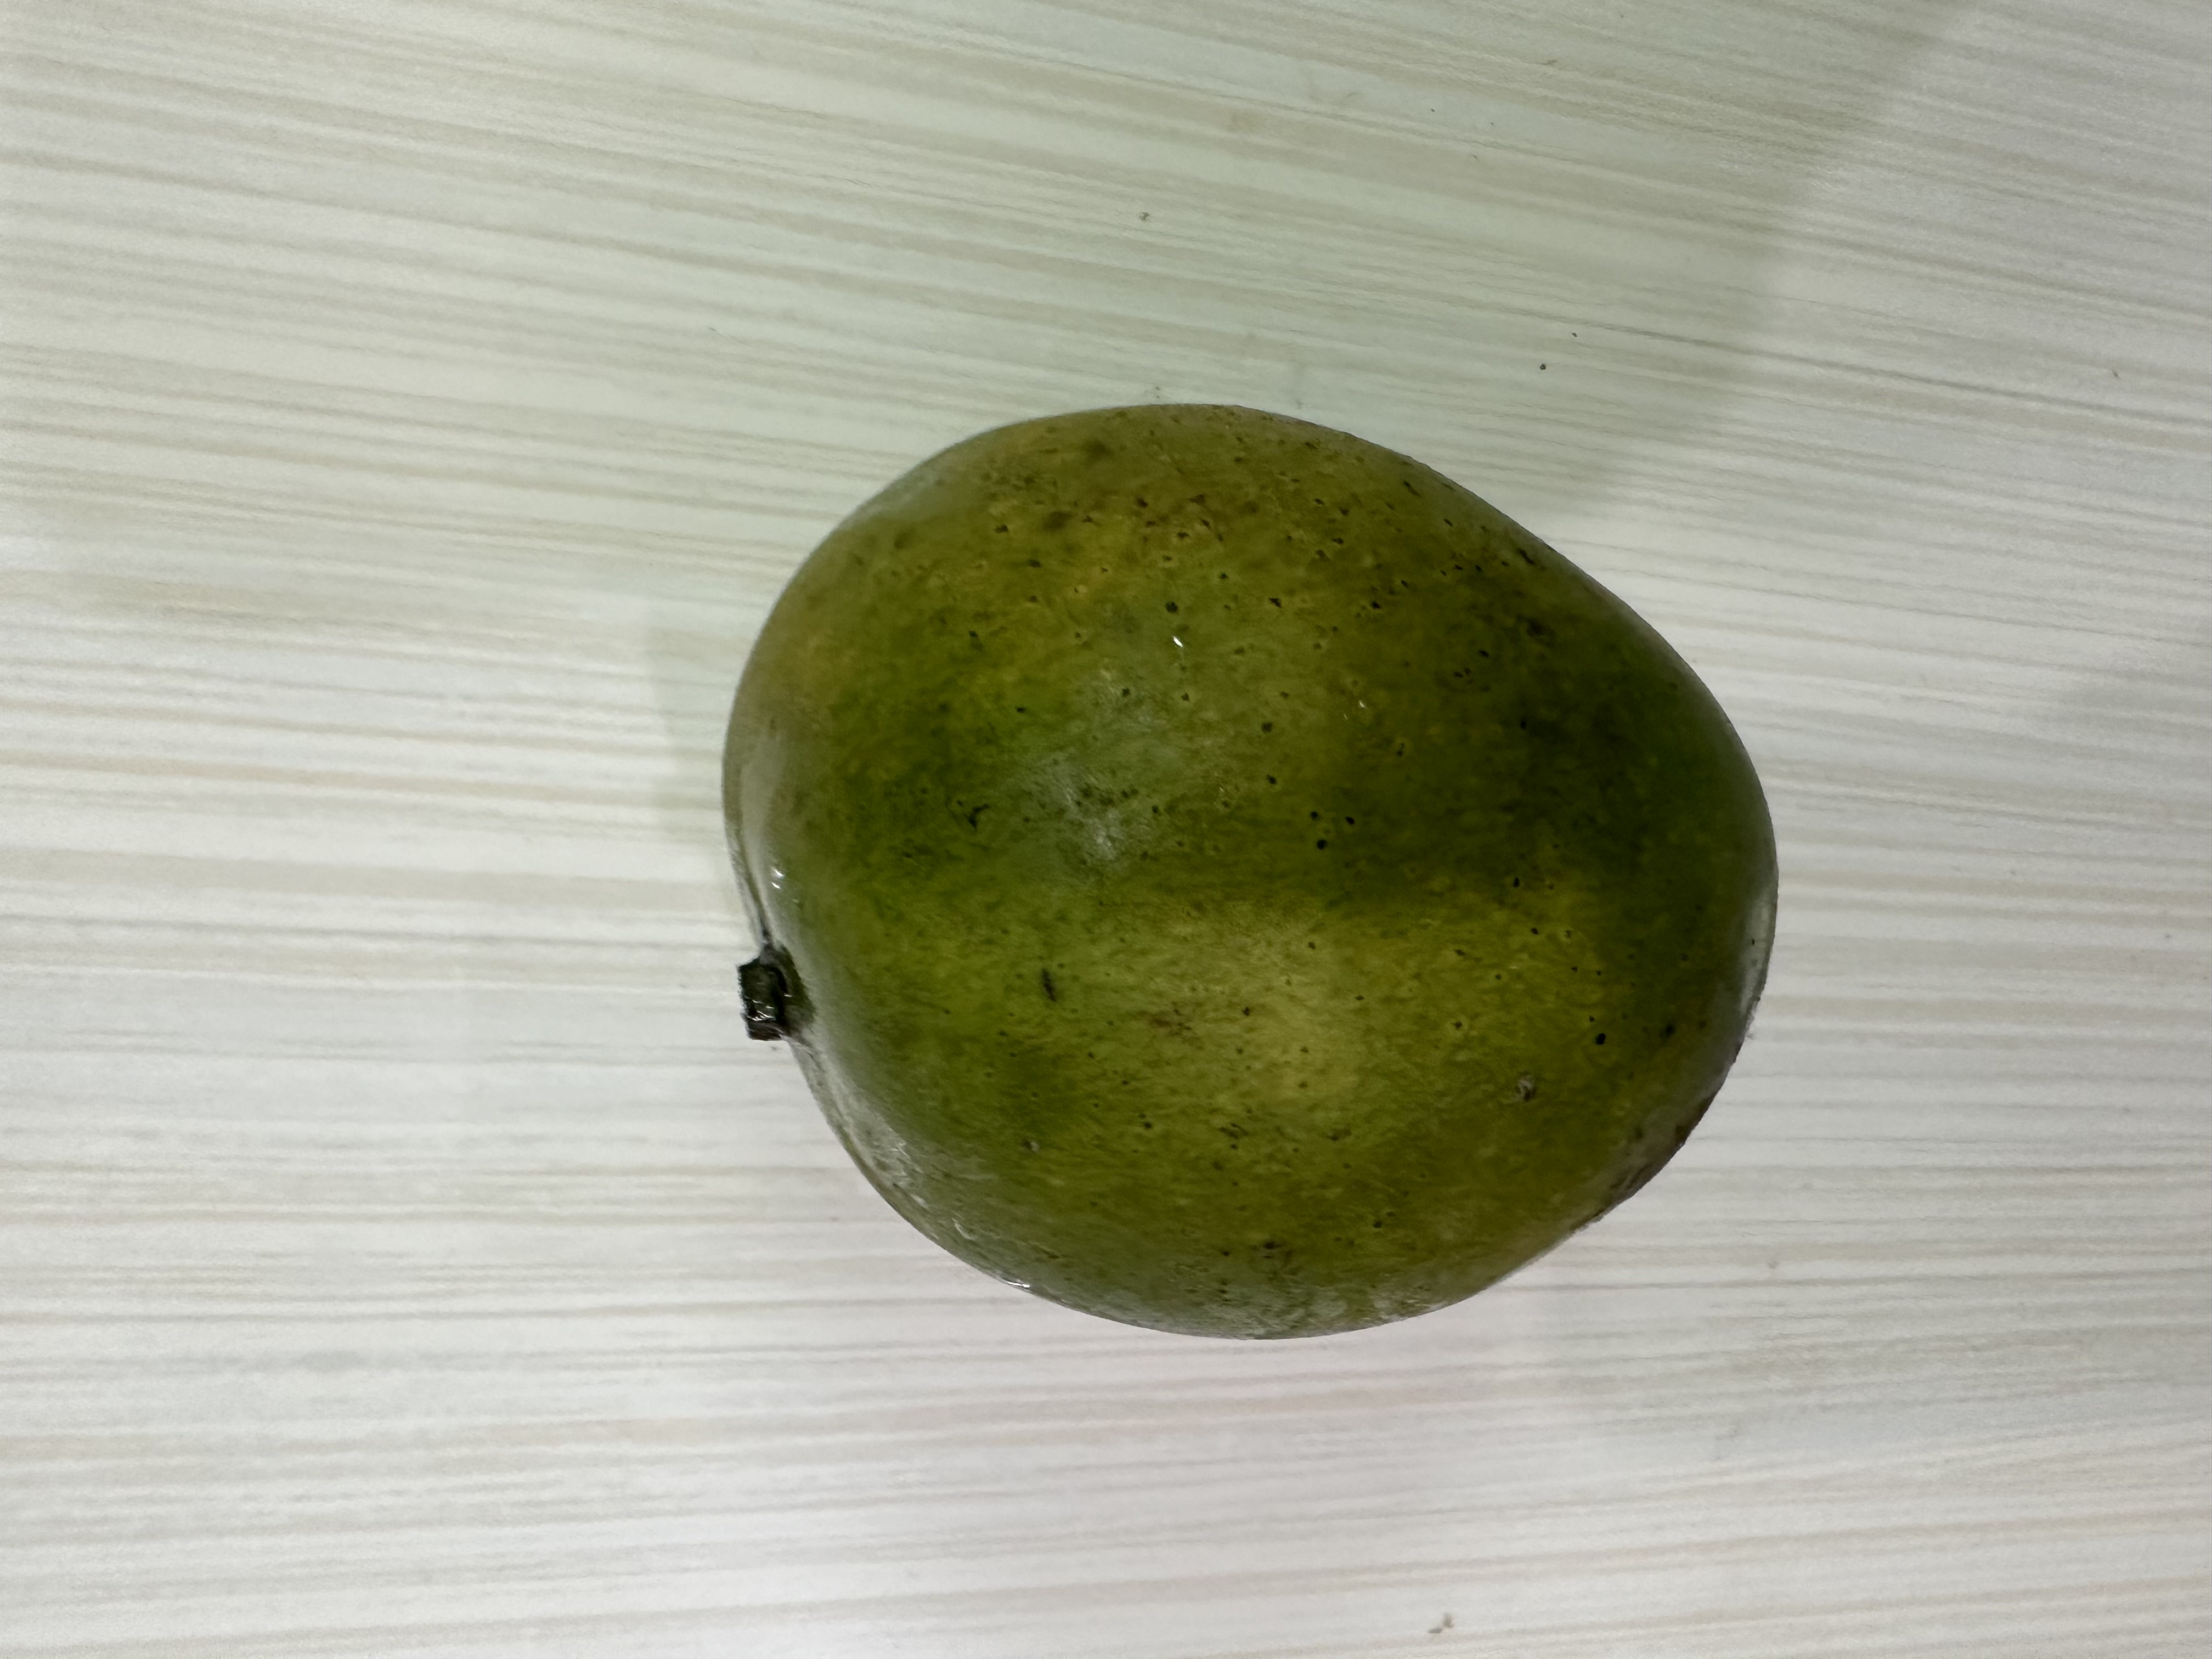
Mango variety: Harivanga